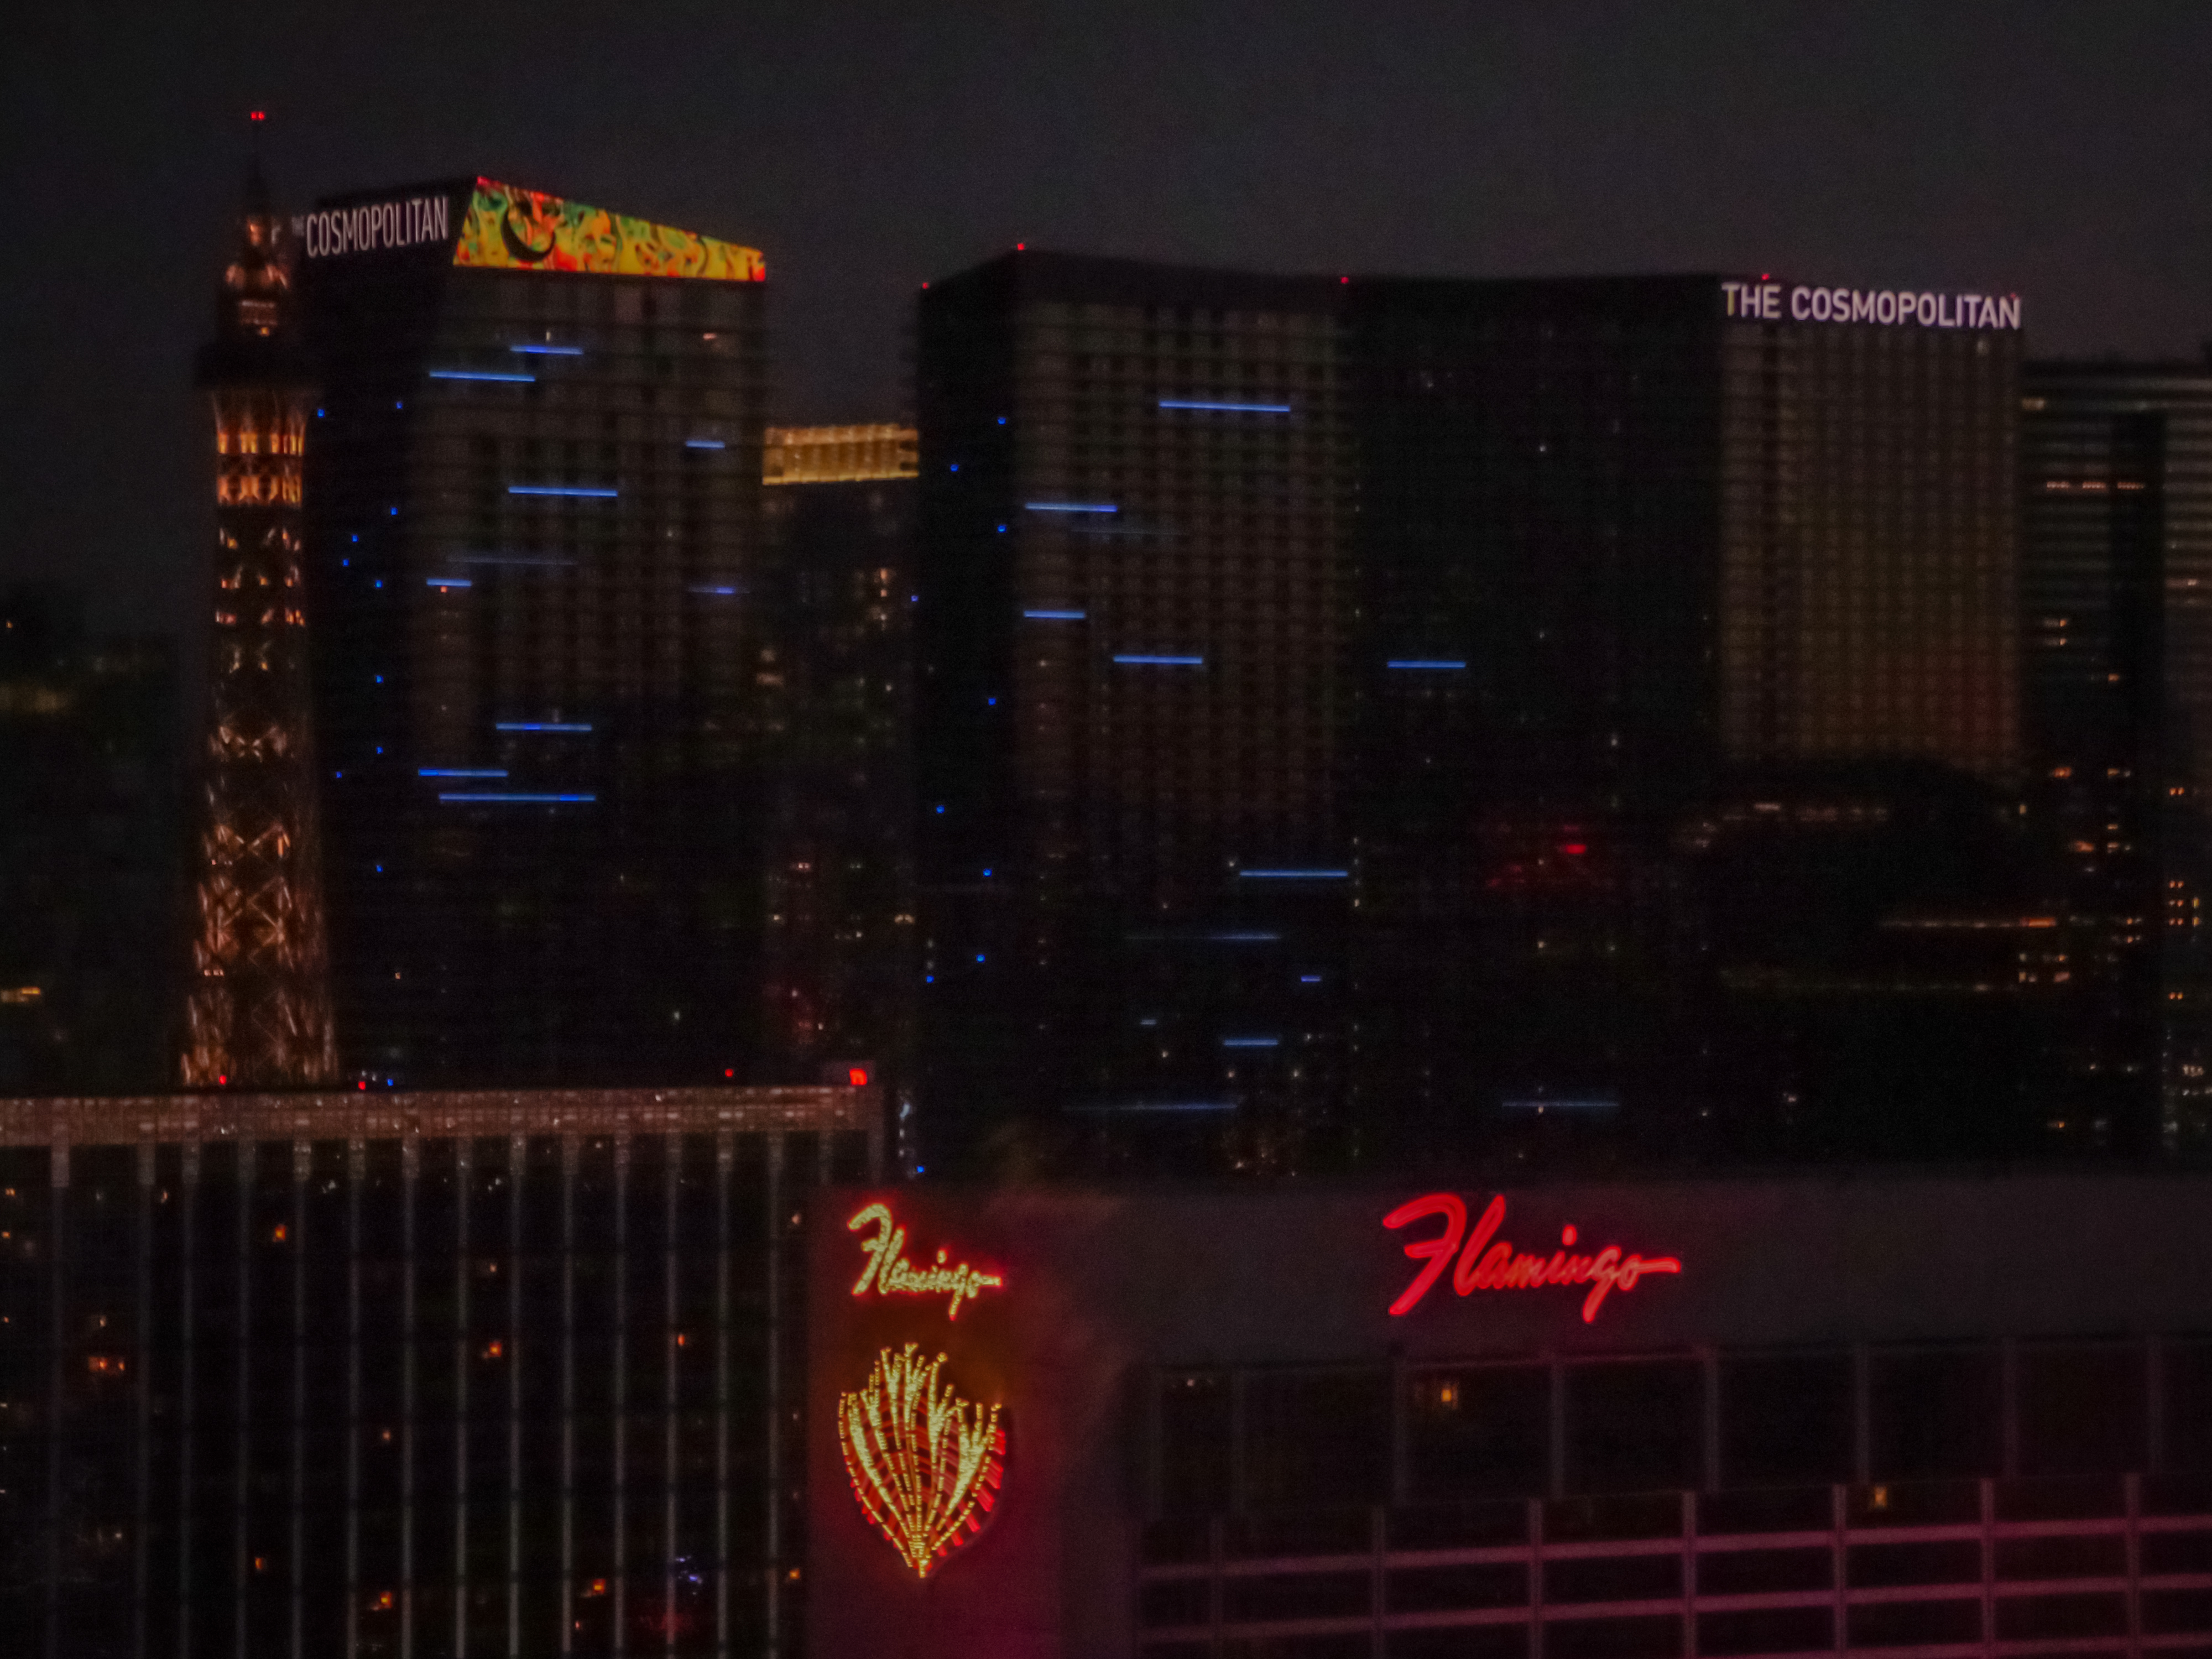
las vegas, metropolitan area, city, metropolis, urban area, cityscape, night, human settlement, landmark, red, downtown, skyscraper, light, skyline, tower block, neon, architecture, lighting, building, sky, midnight, darkness, neon sign, facade, electronic signage, electricity, reflection, mixed use